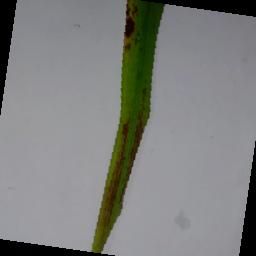
Label: Rice___Brown_Spot